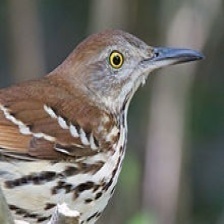
Species: BROWN THRASHER
Scientific name: TOXOSTOMA RUFUM